Vestfold Line

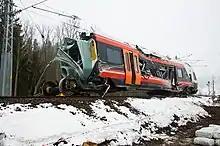
Wreckage of a Class 74 train which derailed at Nykirke during trial runs on 15 February 2012

National Transport Plan 2002–11 proposed that construction start in 2005, but by November 2002, the National Rail Administration delayed the plans, following investment cuts by Bondevik's Second Cabinet. In response, Minister of Transport Torild Skogsholm stated that she was considering financing the project as a public–private partnership paid through a surcharge on tickets fares. Increased funding to railways commenced with the appointment of Stoltenberg's Second Cabinet in 2005. The go-ahead for the Barkåker–Tønsberg section, including the Jarlsberg Tunnel, was given by Minister of Transport Liv Signe Navarsete on 31 March 2008, estimated to cost 1.37 billion Norwegian krone (NOK).